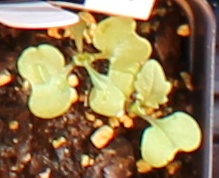
Label: Canola